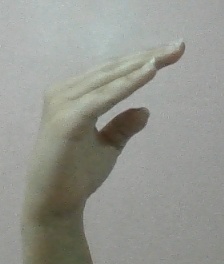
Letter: jeem